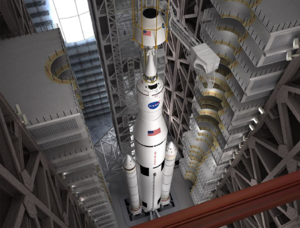
Le programme Artemis est un programme spatial habité de la NASA, l'agence spatiale américaine, dont l'objectif est d'amener un équipage sur le sol lunaire d'ici 2024. À l'instigation du président américain Donald Trump, la date du retour de l'homme sur la Lune, que la NASA avait fixée à 2028 sans programmation clairement définie, a été avancée de quatre ans en avril 2019 avec des objectifs qui ont été précisés donnant naissance au programme Artemis. Celui-ci doit déboucher sur une exploration durable de notre satellite c'est-à-dire l'organisation de missions régulières dont l’aboutissement serait l'installation d'un poste permanent sur la Lune. Le programme doit également permettre de tester et mettre au point les équipements et procédures qui seront mises en œuvre au cours des futures missions avec équipage à la surface de la planète Mars.
Le Vehicle Assembly Building, ou « VAB », est un bâtiment de grande taille situé en Floride utilisé pour préparer les plus gros lanceurs de la NASA. Construit dans les années 1960 pour assembler la fusée géante Saturn V, il a été utilisé à compter des années 1970 pour préparer la navette spatiale américaine. En 2020 il est en cours de réaménagement pour permettre l'assemblage du futur lanceur lourd de l'agence spatiale américaine, le Space Launch System. C'est un des éléments du complexe de lancement 39 du centre spatial Kennedy géré par l'agence spatiale. Il est situé sur l'île Merritt sur la côte Atlantique à mi-chemin entre Jacksonville et Miami.